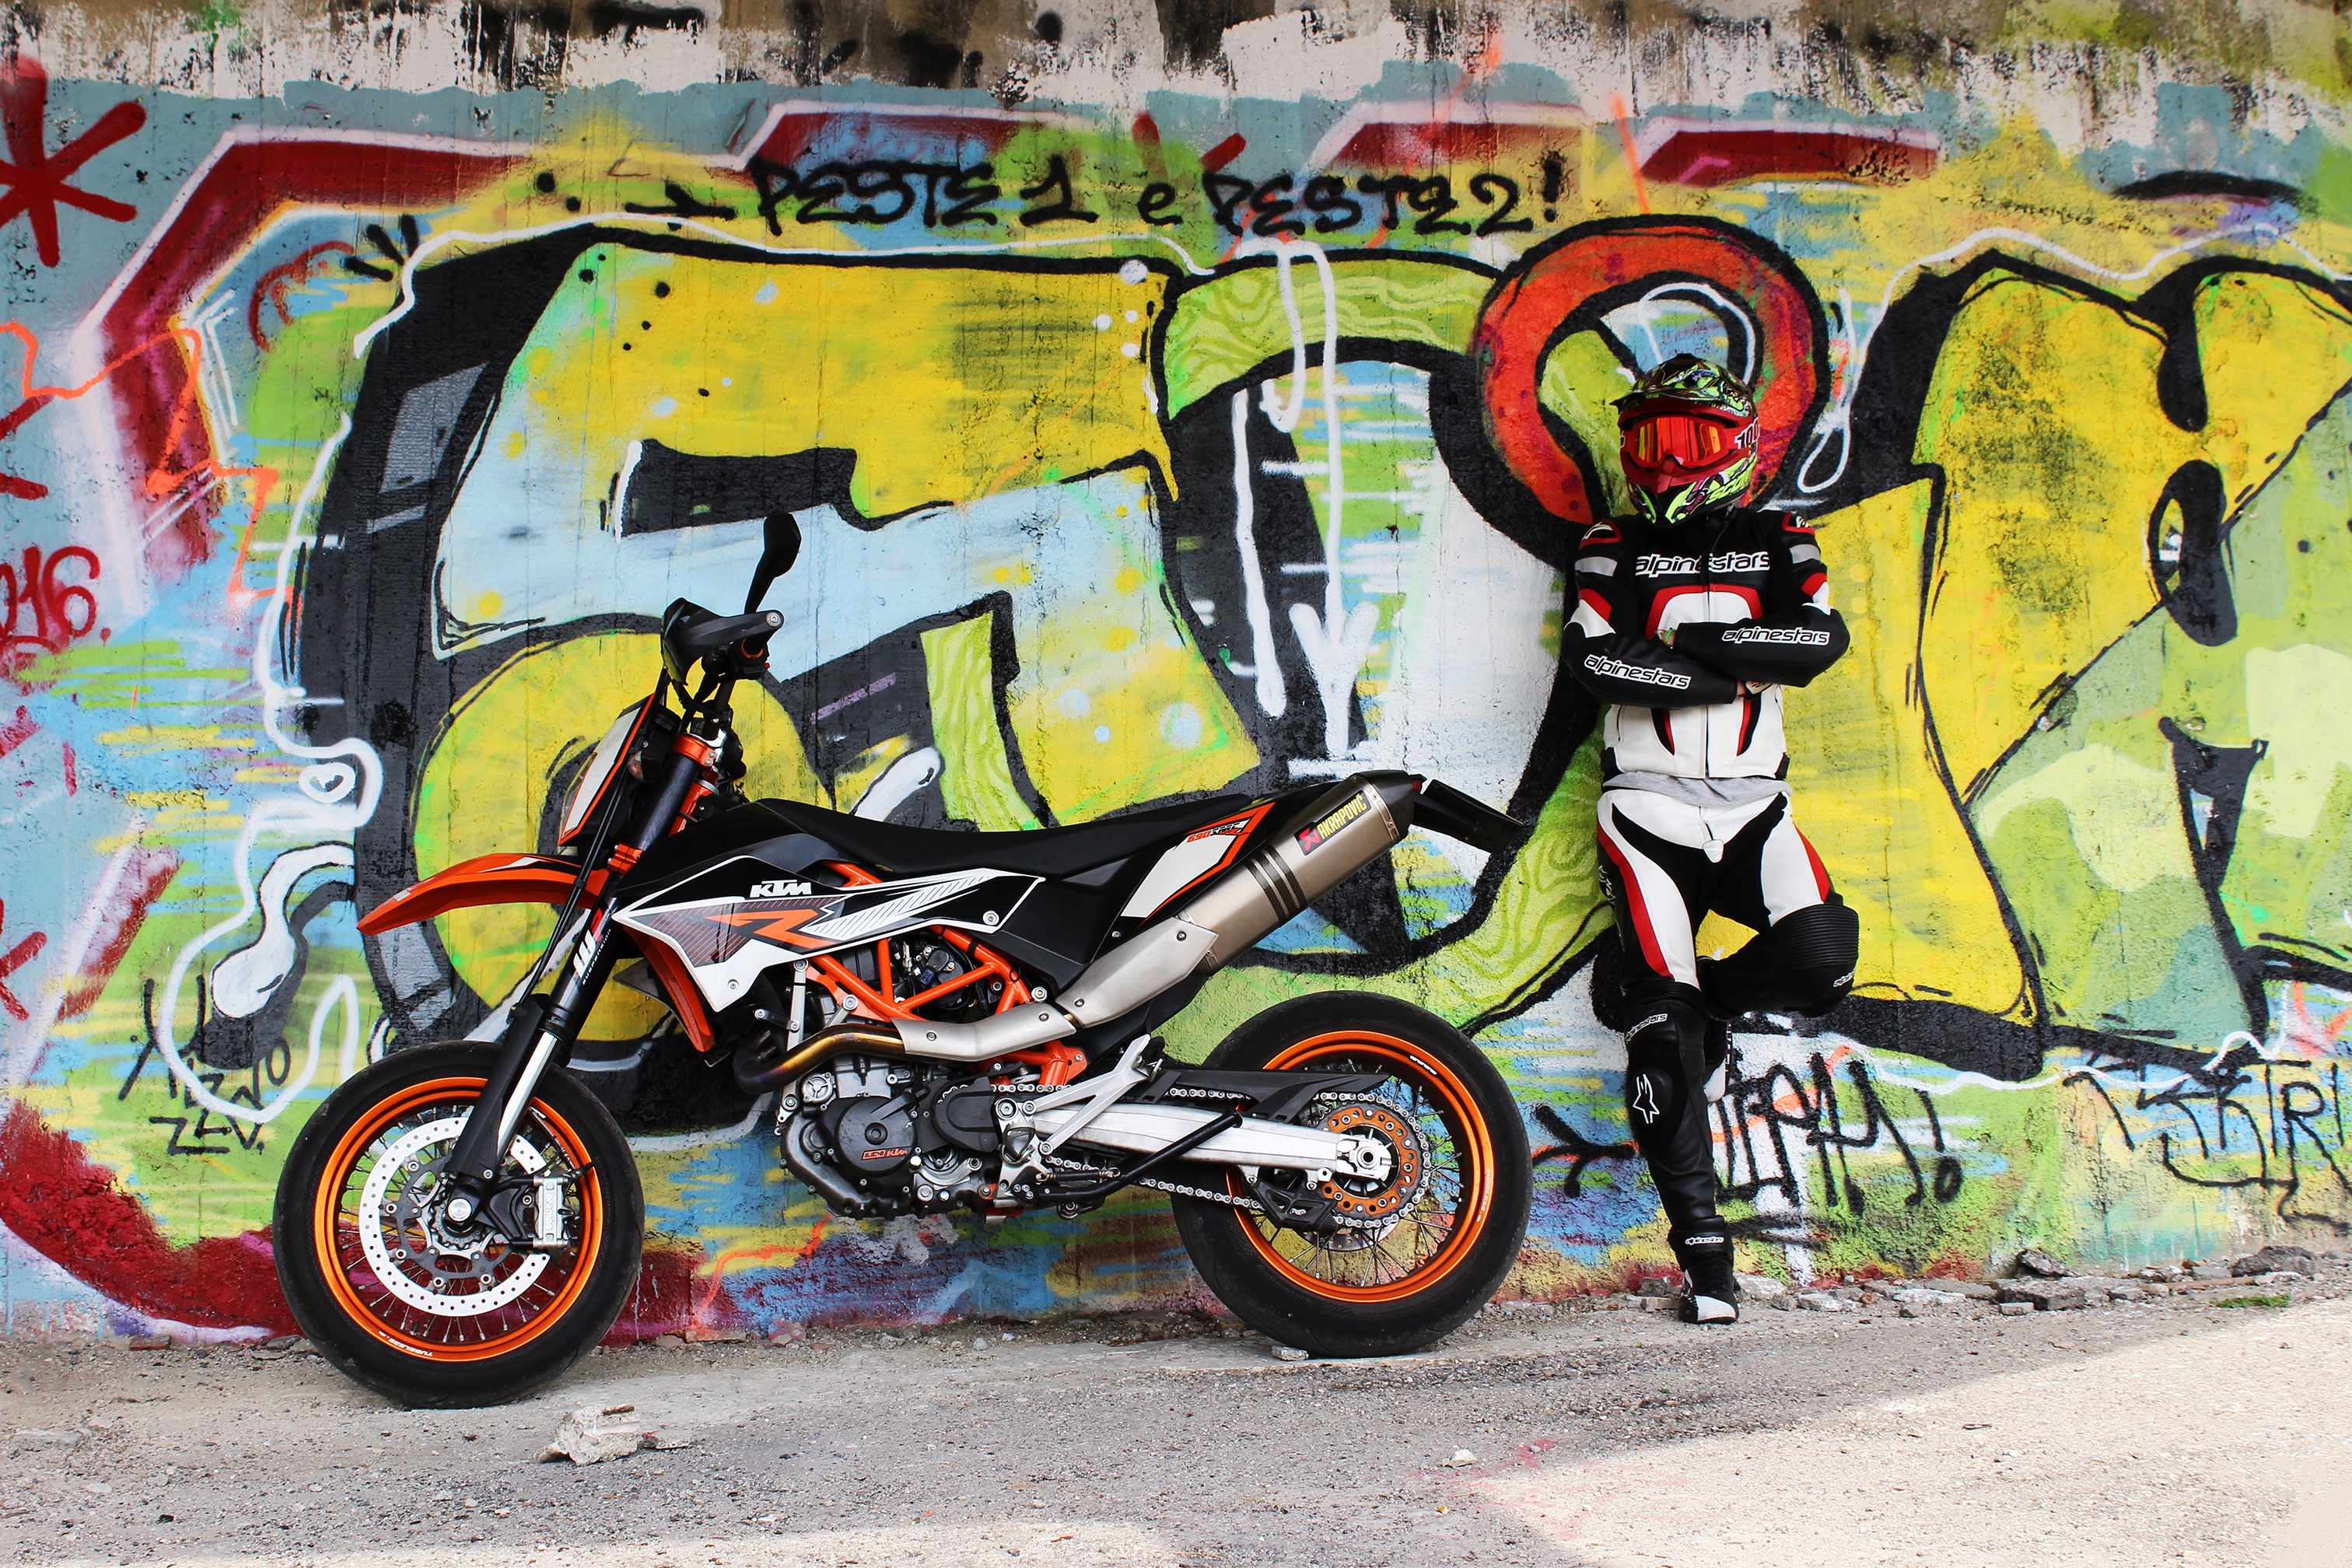
bicycle, vehicle, motorcycle, graffiti, art, sports, racing, mural, motorcycling, cycle sport, bicycle motocross, stunt performer